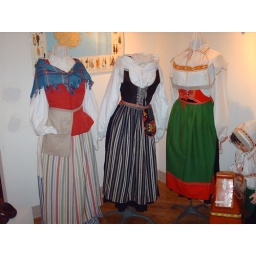
From the Swedish American Museum Center, Andersonville, Chicago. My favorite is in the middle: striped skirt and black laced bodice.